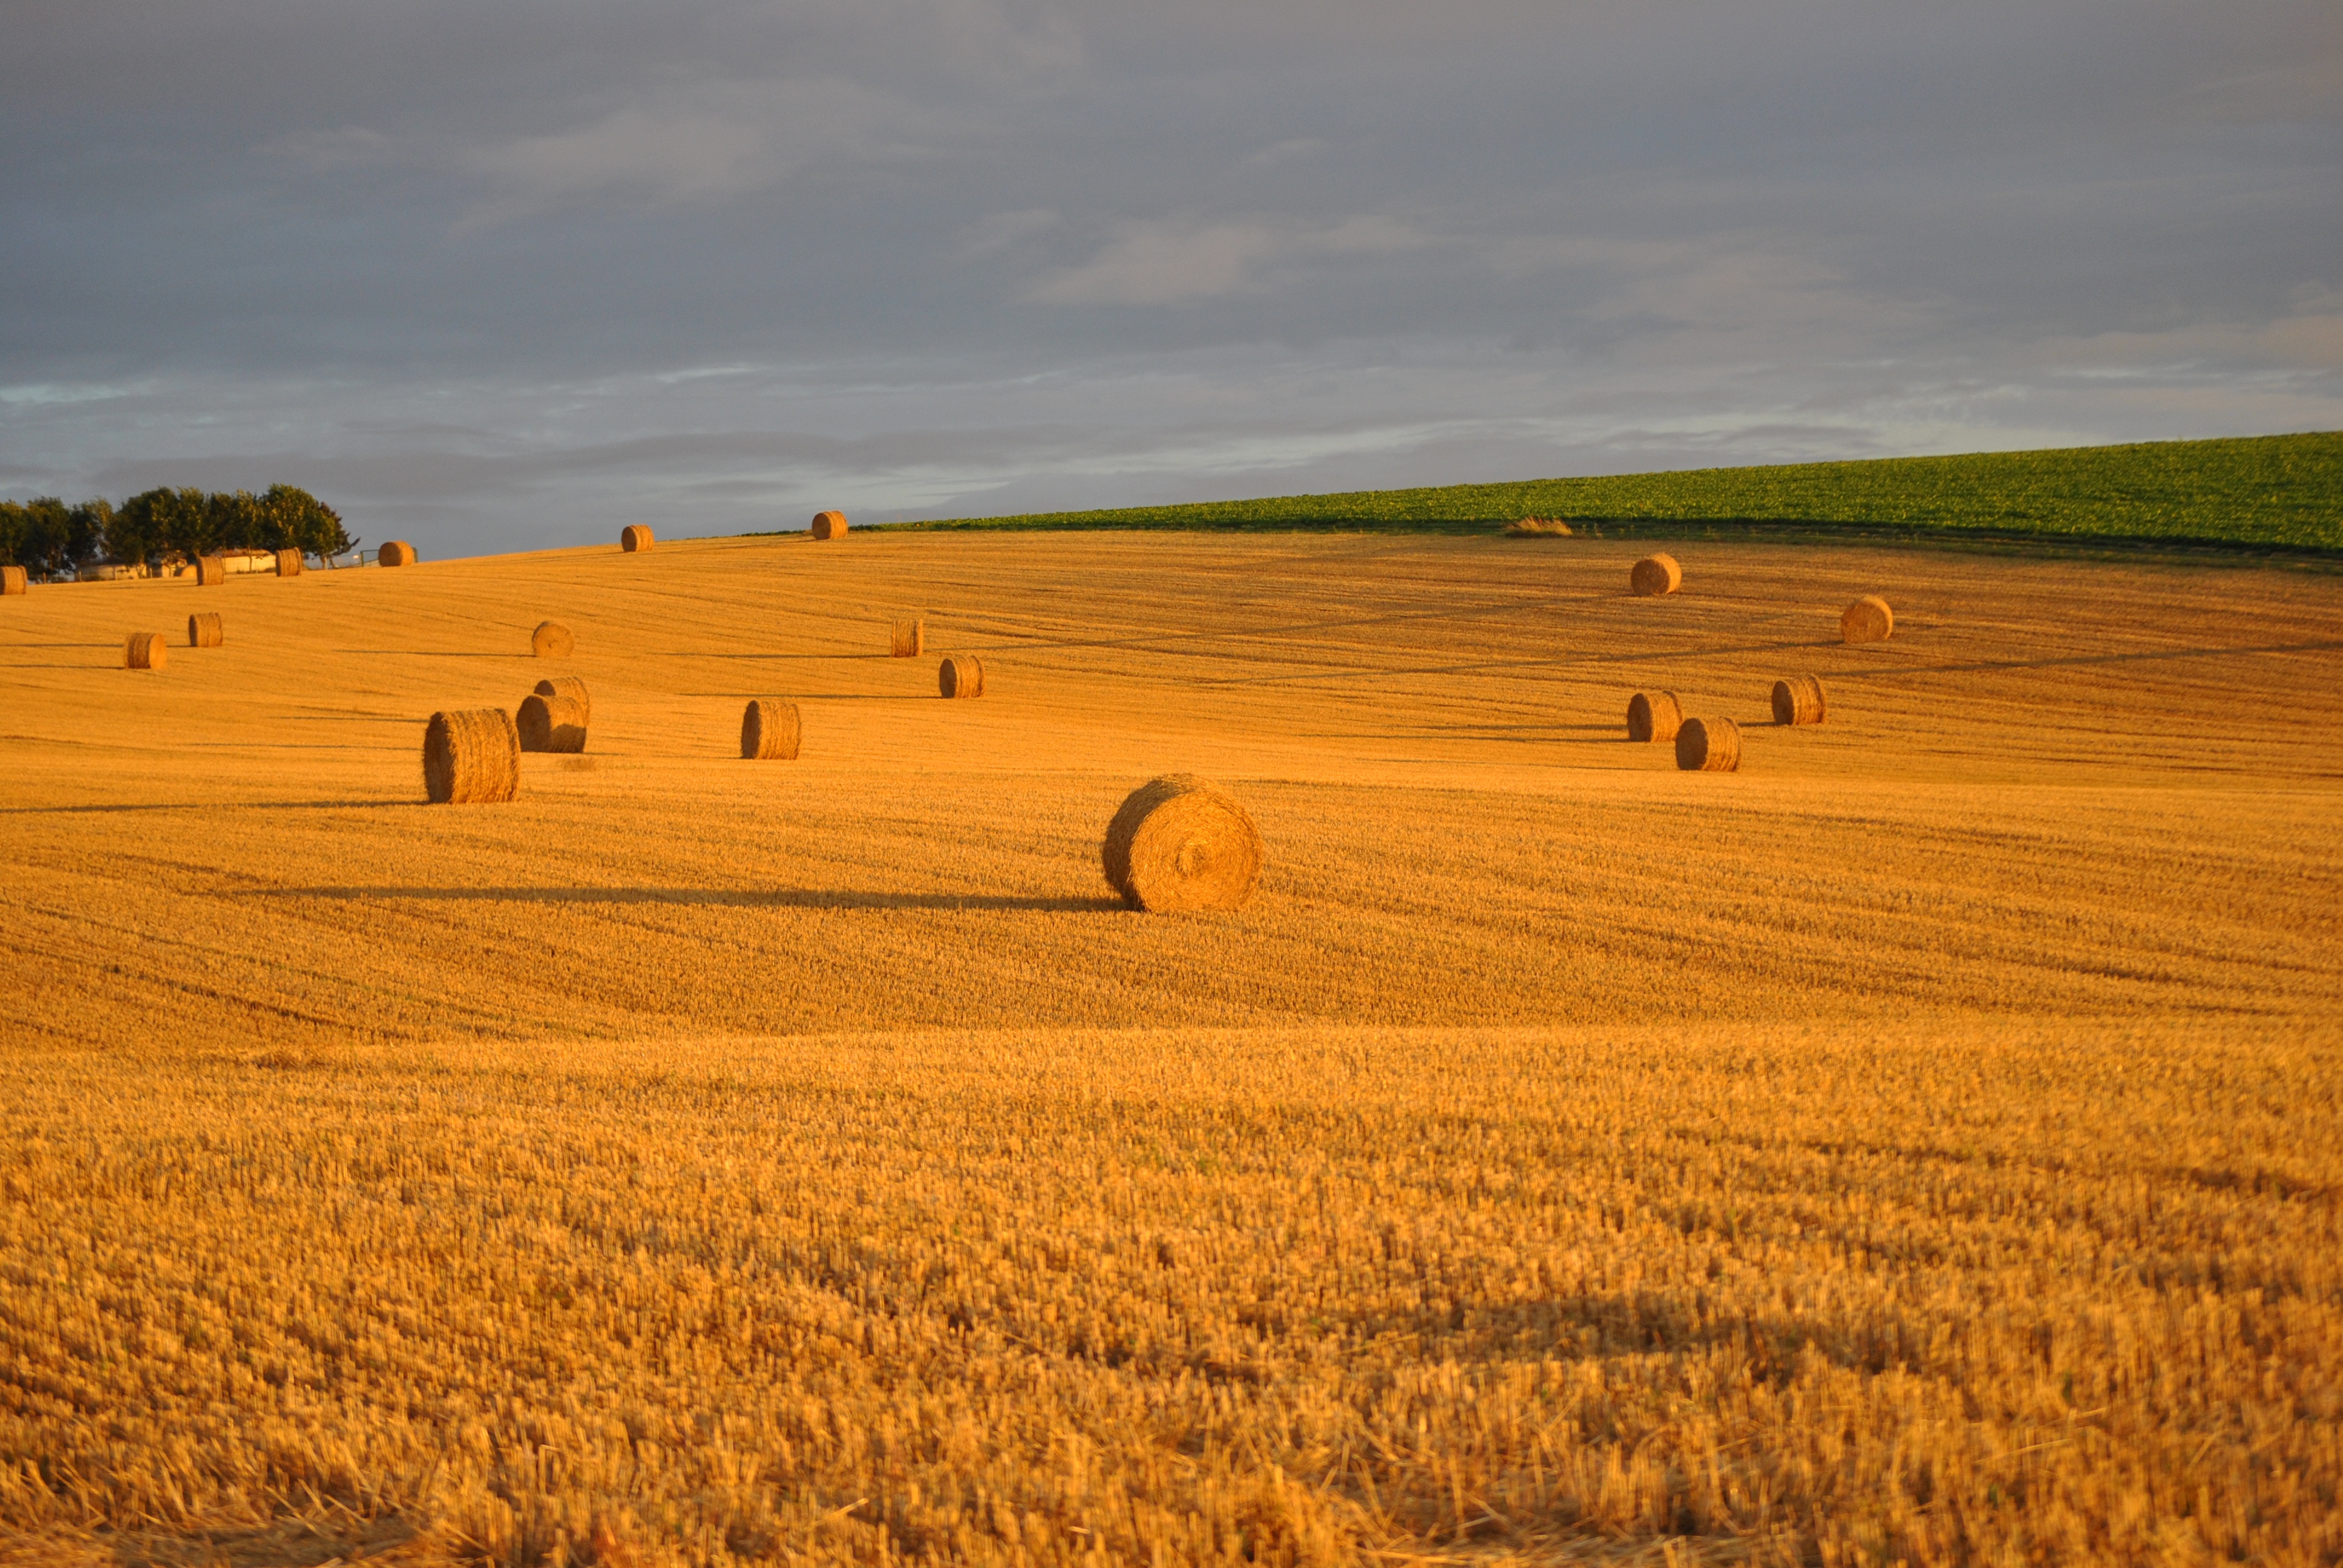
landscape, horizon, plant, field, wheat, prairie, food, harvest, produce, crop, soil, agriculture, plain, grassland, straw, plateau, cereals, roller, cultures, ecosystem, steppe, rural area, flowering plant, durum wheat, natural environment, grass family